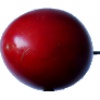
Label: Tamarillo 1